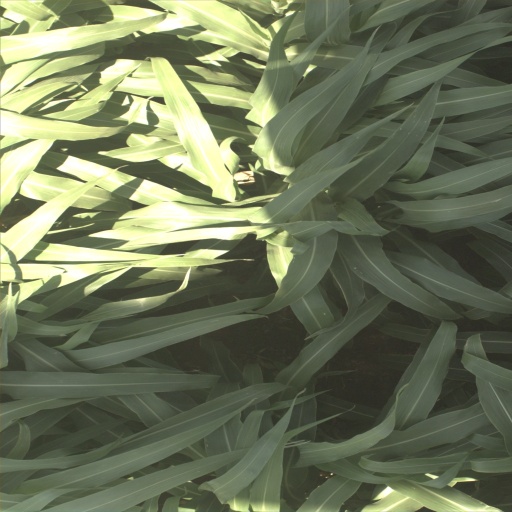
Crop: sorghum